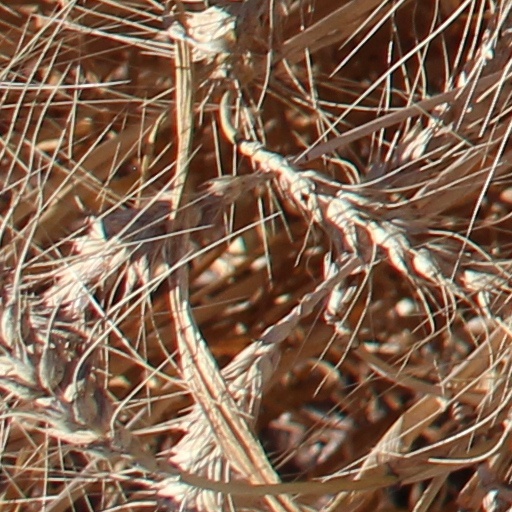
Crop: wheat